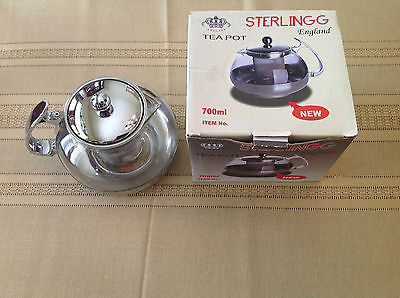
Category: kettle